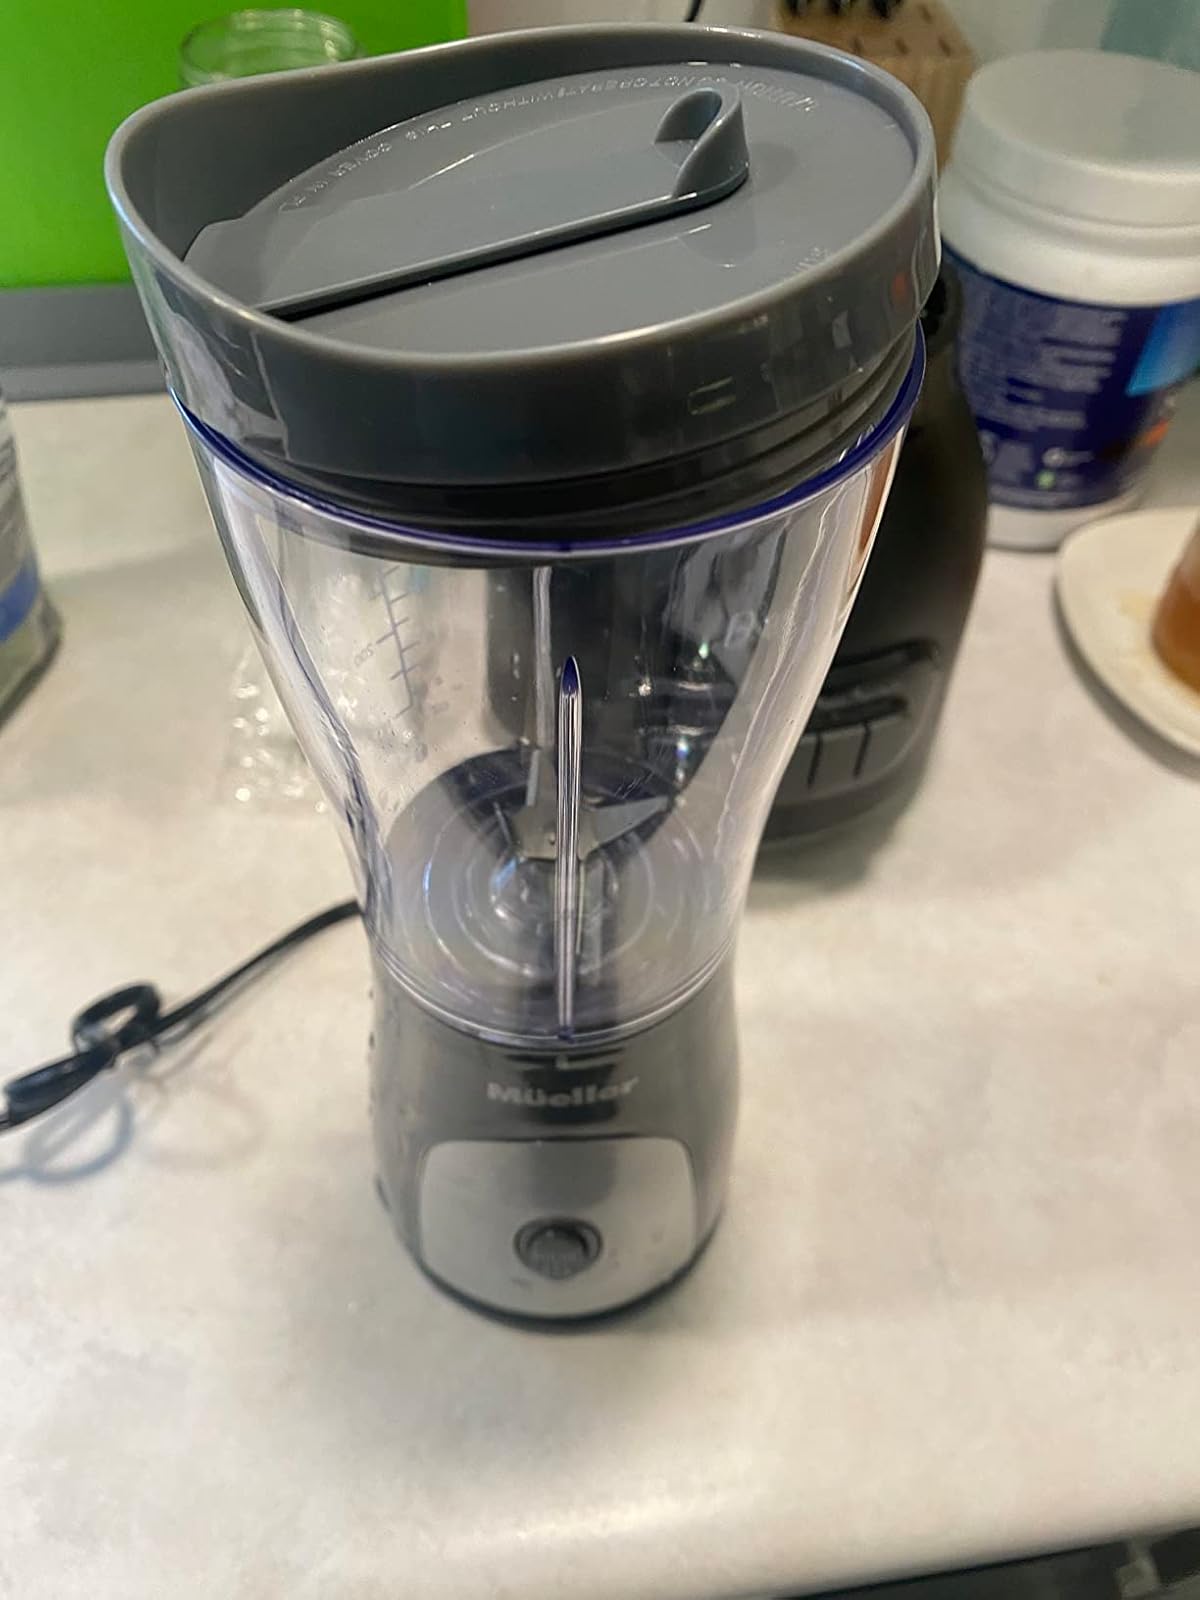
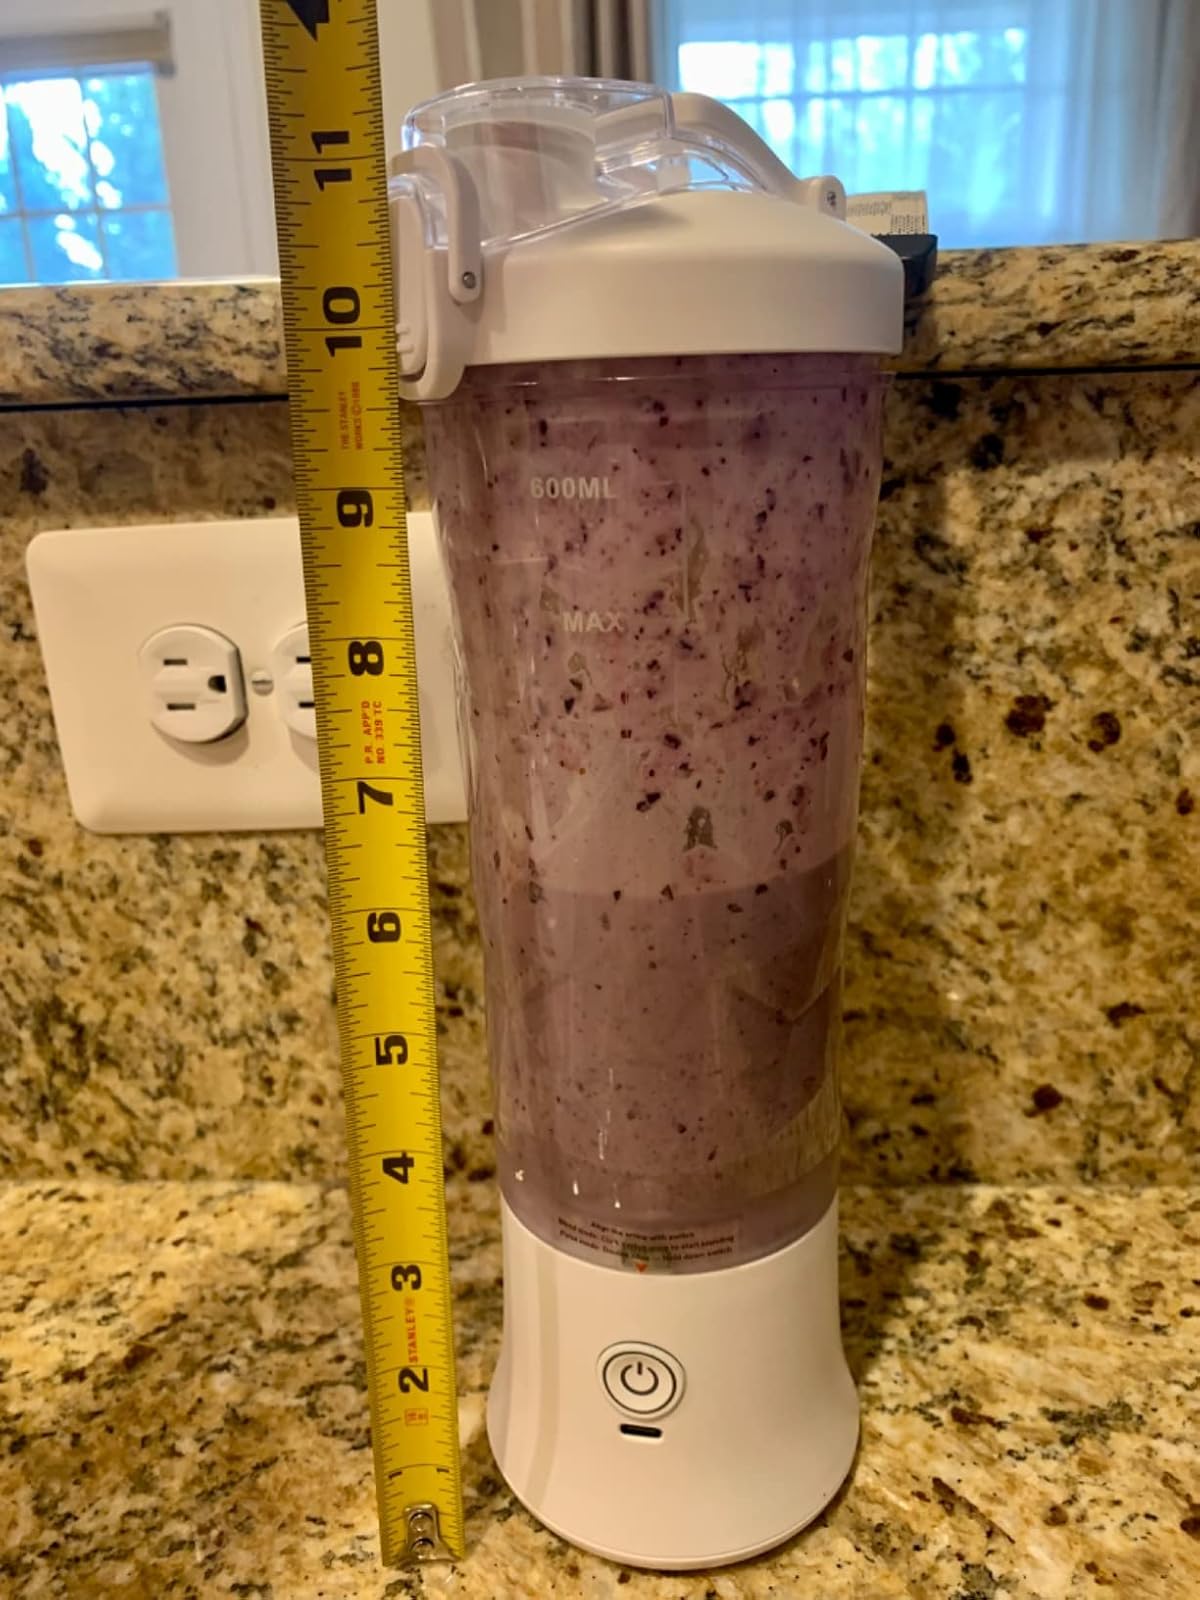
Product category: items_blender
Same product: no